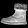
Label: Ankle boot